Peter France

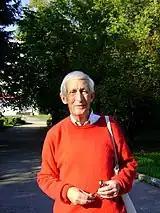
Professor Peter France

Peter France, FBA, FRSE (born 19 October 1935 at Derry), is a British academic and scholar of French literature, who served as Professor of French at the University of Edinburgh from 1980 to 1990.